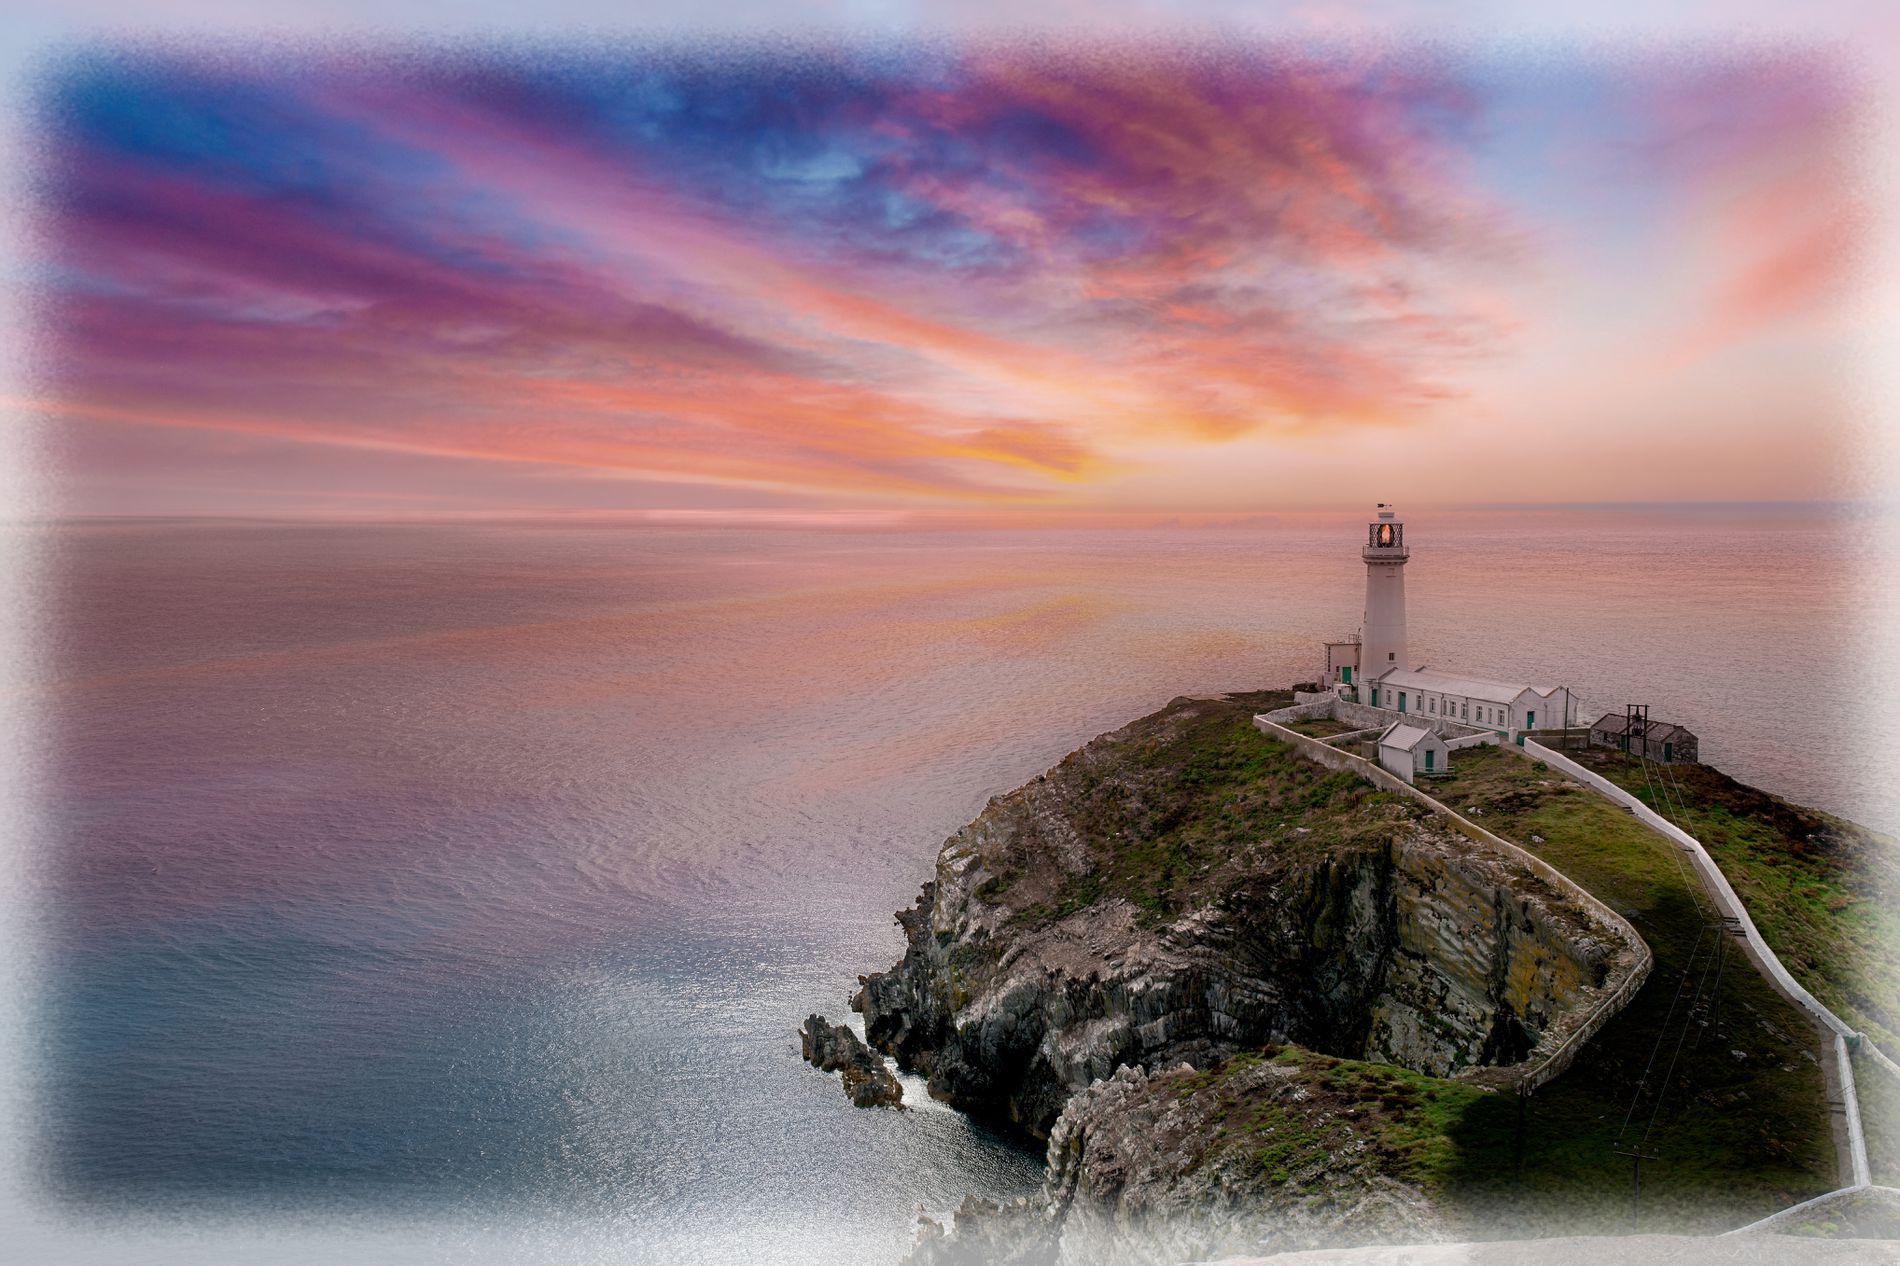
Lighthouse by the Sea
A white lighthouse on a rocky headland overlooking a calm sea beneath a magical sunset sky.
The image shows a lighthouse on a headland edge overlooking the sea captured from a wide aerial angle revealing vastness and tranquility with warm sunset lighting filling the sky with colors.
Labels: Architecture, Beacon, Building, Lighthouse, Tower, Nature, Outdoors, Sea, Water, Scenery, Shoreline, Coast, Land, rocky headland, sky
Camera: NIKON CORPORATION NIKON D850
Lens: Sigma 35mm f/1.4 DG HSM
Aperture: F13
Exposure: 1/200 sec
ISO: 125
Focal length: 35.0 mm